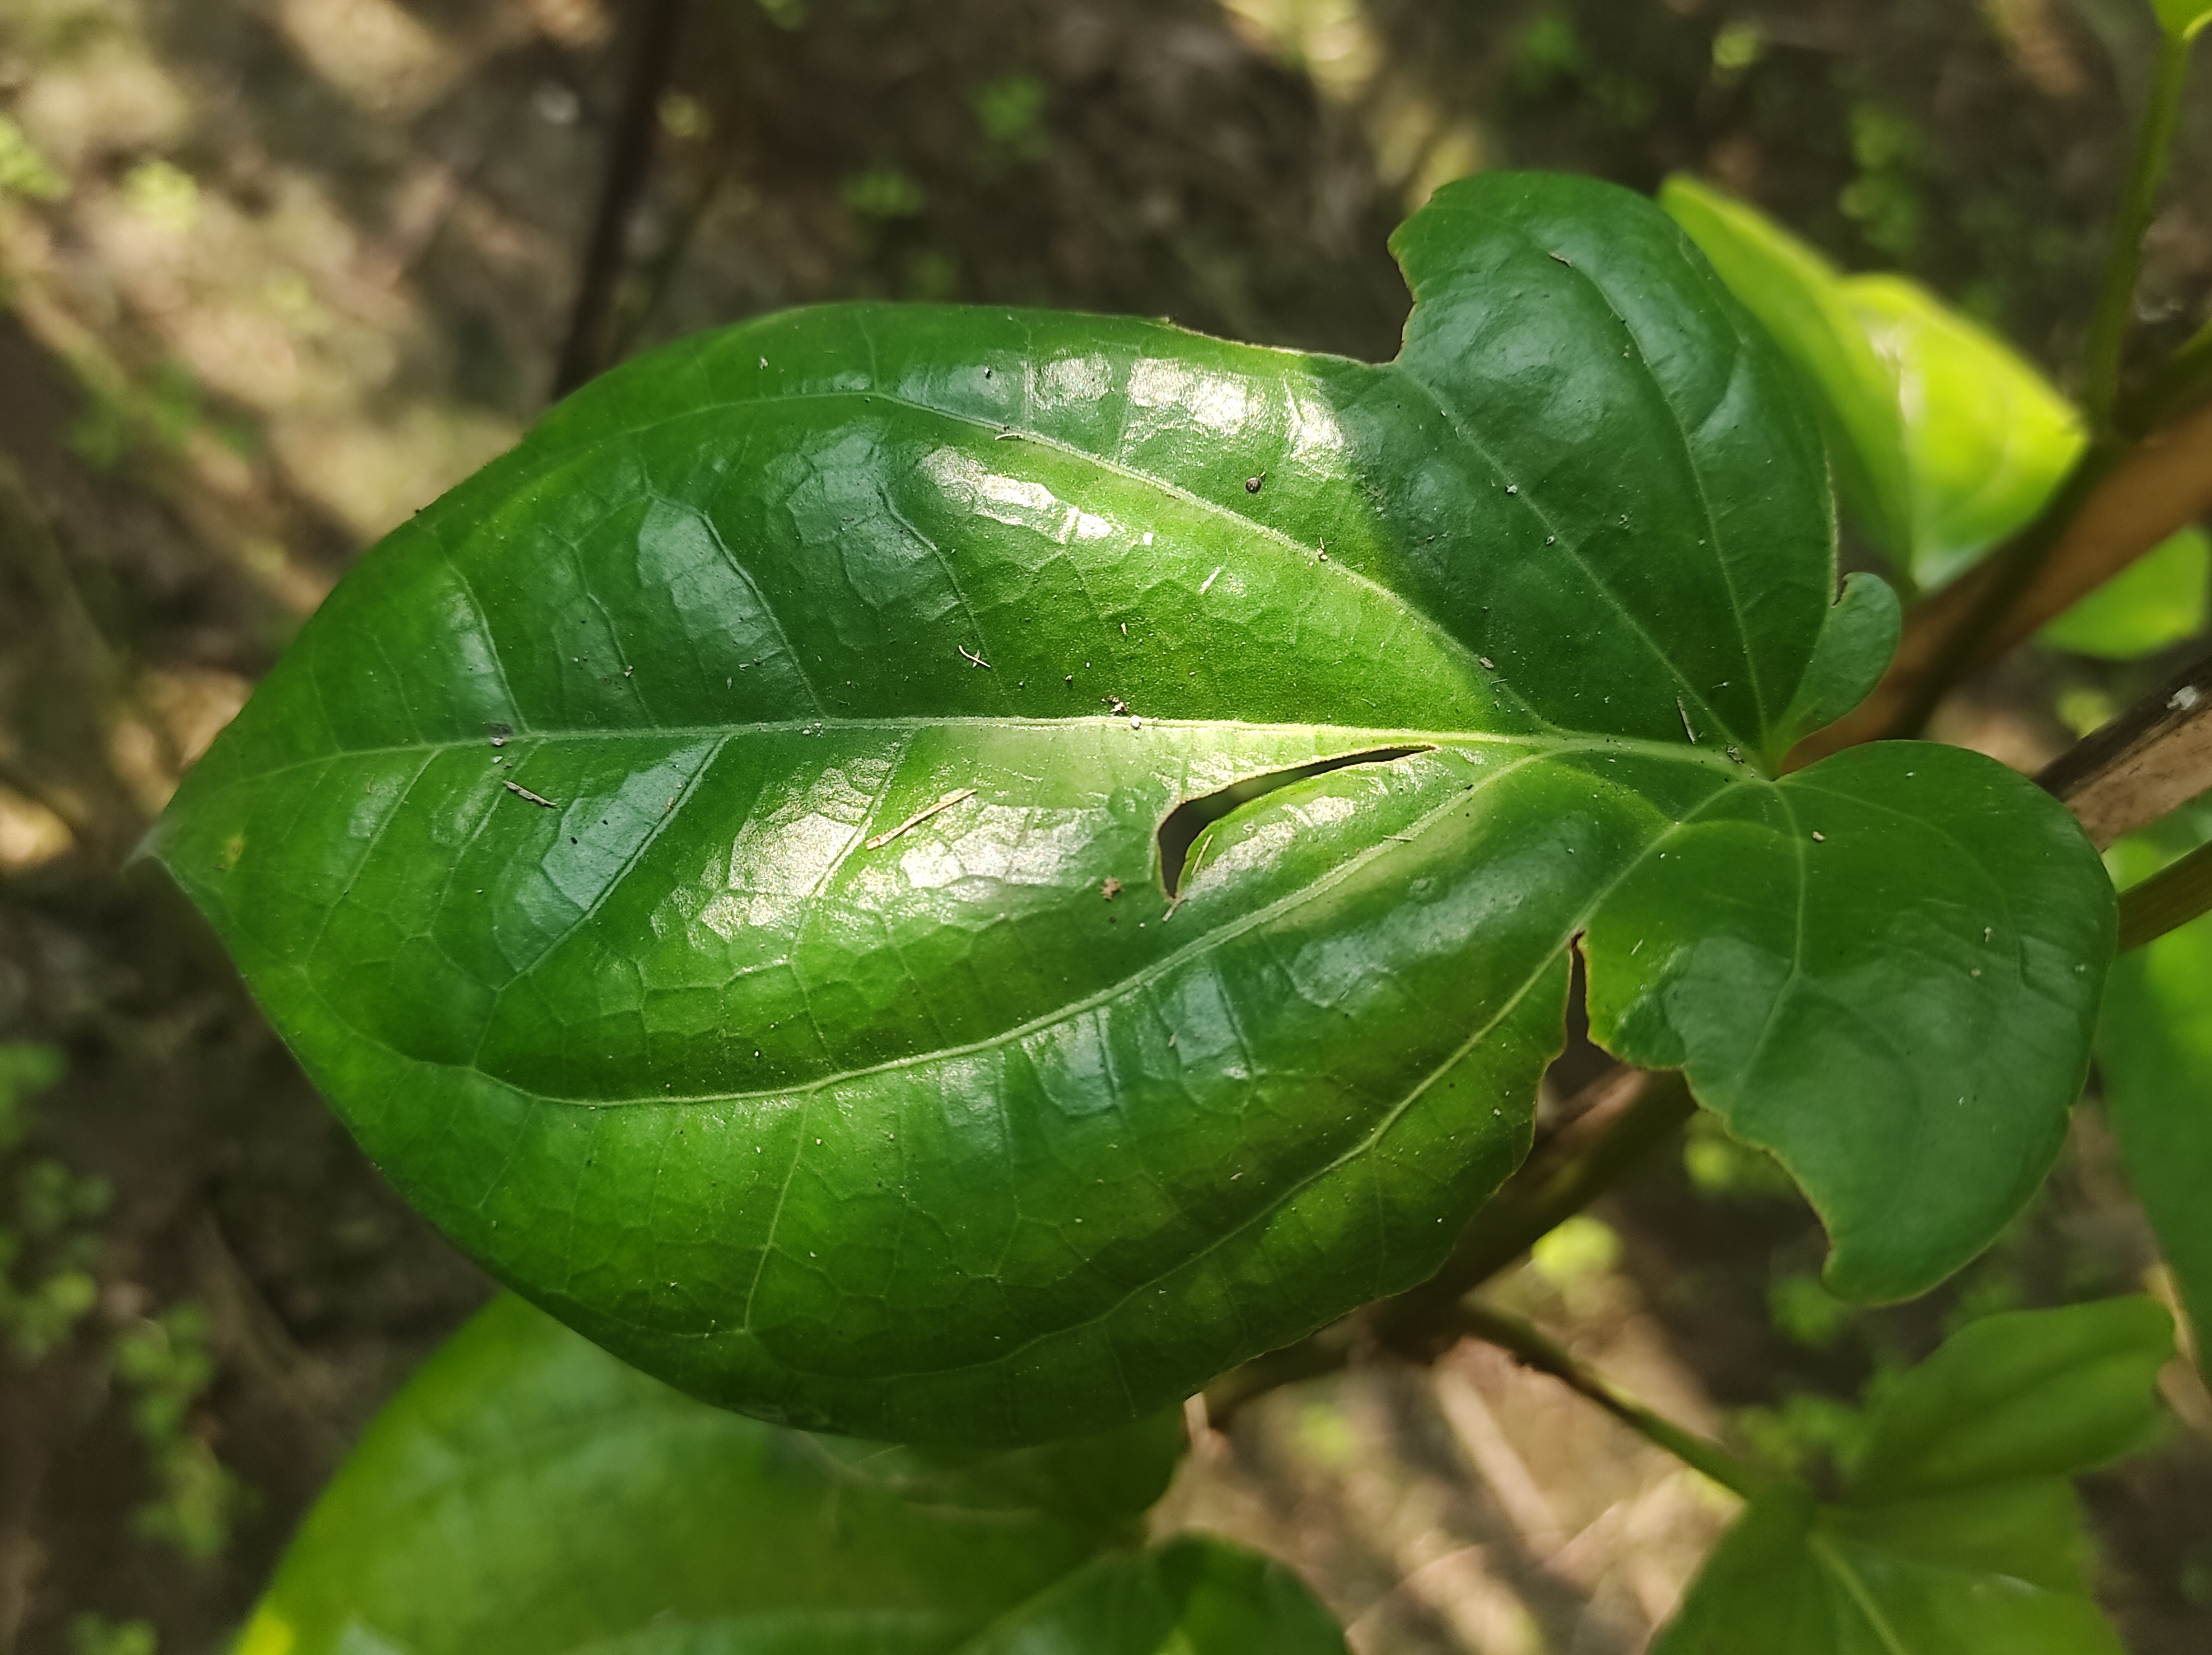
Label: Fungal_Brown_Spot_Disease